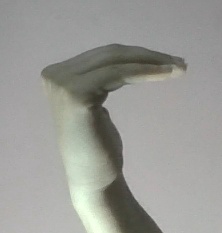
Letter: haa